Kingsway Camp

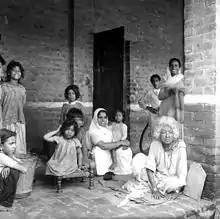
Refugees from West Punjab and Dera Ismail Khan at the Kingsway Camp in 1947

Originally named after Kingsway, an avenue built as a precursor to the residence of the Viceroy of India following the Delhi Durbar of 1911, the location was ultimately shifted to Raisina Hill, its current site. The road formerly known as Kingsway was rechistened to Rajpath after the British withdrawal from India. The area stretched over twenty-five square miles from the banks of Yamuna River in the east to Shalimar Bagh in the west. After independence, it became the site of Delhi's largest refugee camp, accommodating 300,000 refugees. Today, it is a bustling residential area, home to a significant student population due to its close proximity to Delhi University. The locality is served by the GTB Nagar station on the Yellow Line of the Delhi Metro.